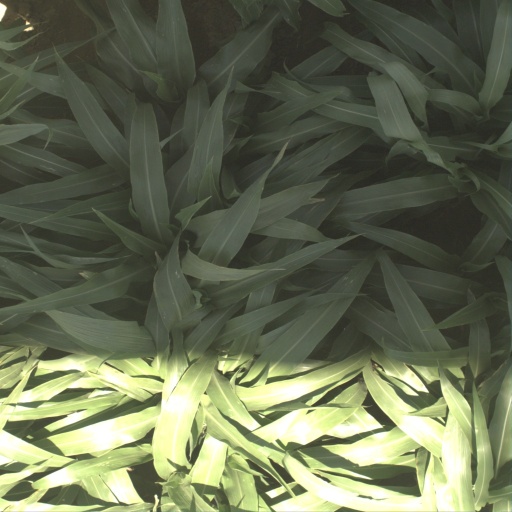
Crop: sorghum